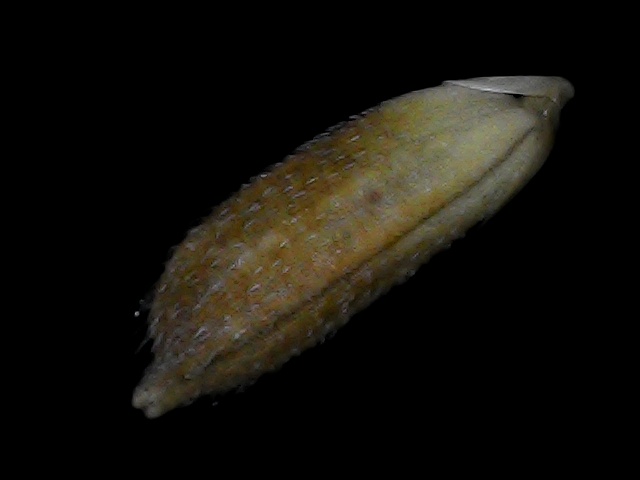
Rice variety: Bd93